In Dreams (film)

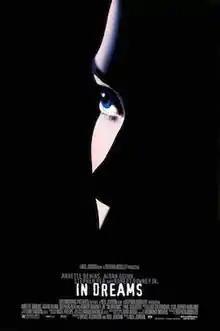
Theatrical release poster

In Dreams is a 1999 American psychological thriller film directed by Neil Jordan. It is an adaptation of the novel "Doll's Eyes" (1993) by Bari Wood. The film stars Annette Bening, Robert Downey Jr., Aidan Quinn, and Stephen Rea. Its screenplay was co-written by Jordan and screenwriter Bruce Robinson. Filming took place at various locations throughout New England as well as on the Baja California Peninsula.